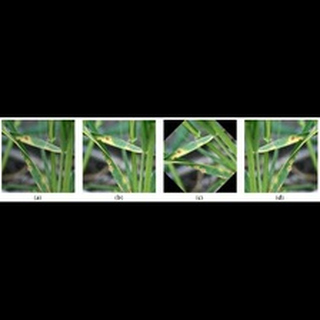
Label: wheat_leaf_blight